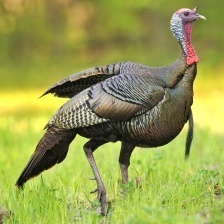
Species: WILD TURKEY
Scientific name: MELEAGRIS GALLOPAVO